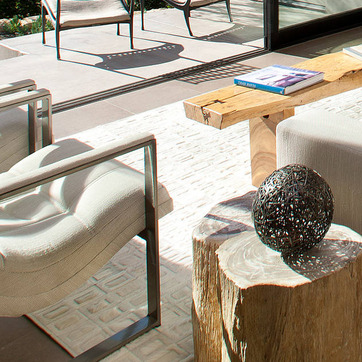
Material: carpet